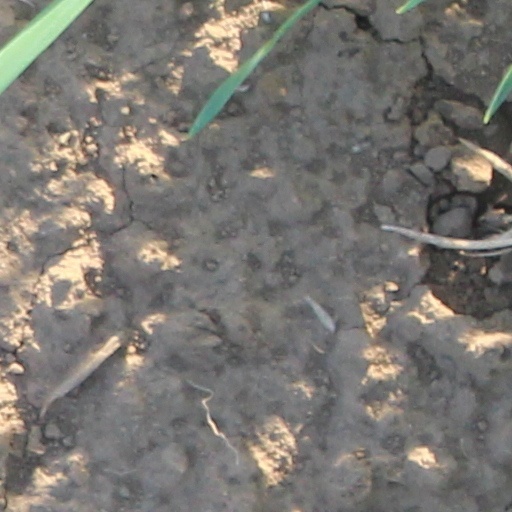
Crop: wheat